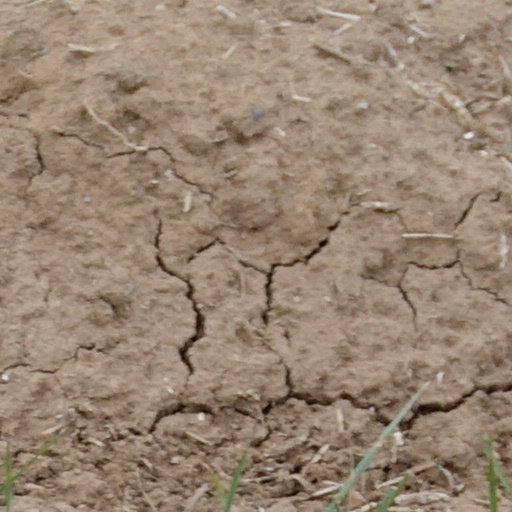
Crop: wheat